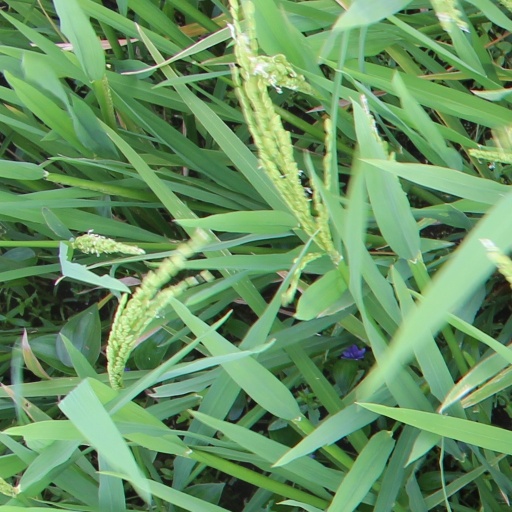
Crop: rice